Emmanuelle Bouaziz

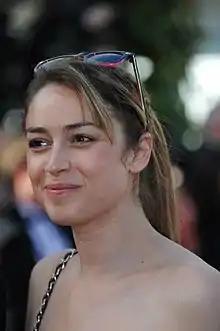
Emmanuelle Bouaziz

Emmanuelle Bouaziz studied dance at the Rick Odums Performing Arts Institute where she graduated as a dance teacher, and acting at cours Peyran-Lacroix in Paris and The Actor Centre in London.